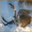
Label: deer